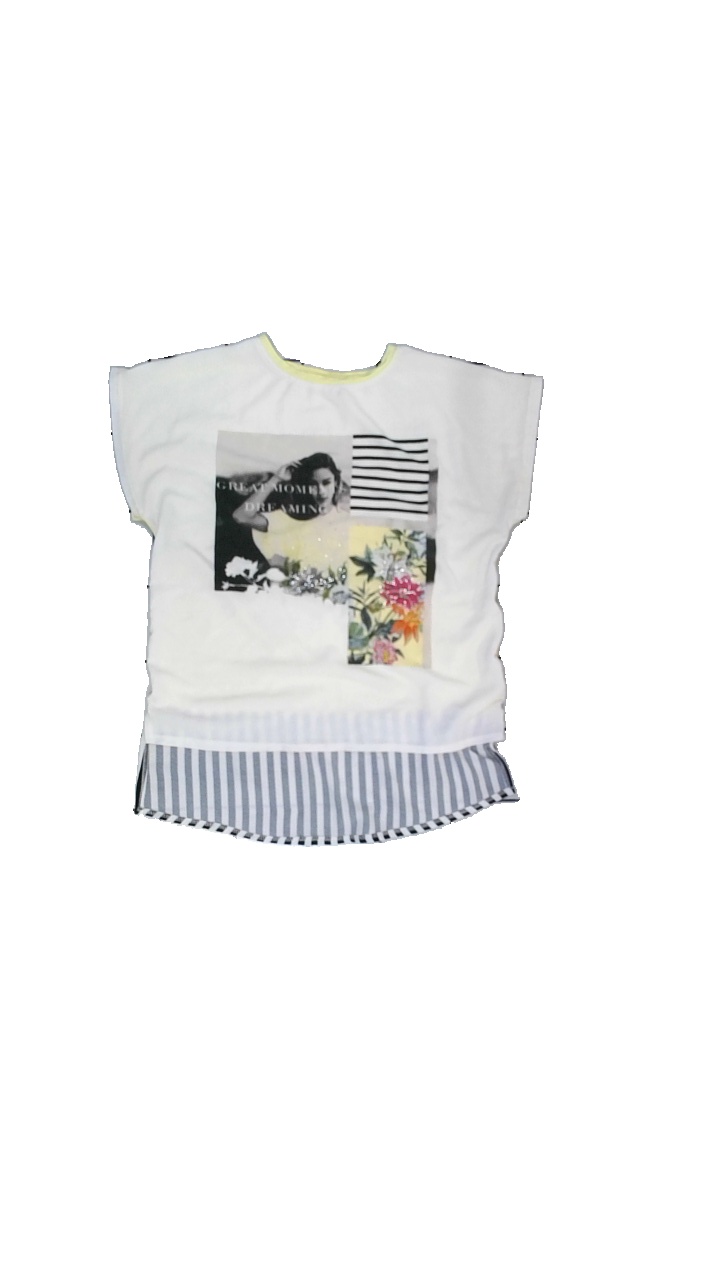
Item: T-shirt (Ladies)
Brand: Alpha
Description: t-shirt med människa, text och ränder på
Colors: Yellow, White, Black, Multicolor
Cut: Regular
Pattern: Other
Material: ?
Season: All
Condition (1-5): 5
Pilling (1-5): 5
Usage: Reuse
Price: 50-100